Japan Refugee Travel Document

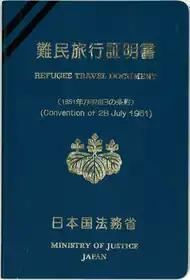
Japan Refugee Travel Document (1982 design) Front Cover

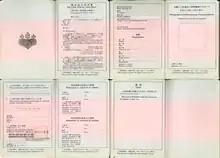
Japan Refugee Travel Document issued in 2018. Personal Information and Instruction pages(1-2), Photo and Signature Page(3), Endorsements Page(4), Extension Page(5) and Visa Pages(32)

The , is a travel document issued by Japan's Ministry of Justice. It is a passport-like booklet with a dark blue cover with the words " REFUGEE TRAVEL DOCUMENT" and two black diagonal lines in the upper left on the front.